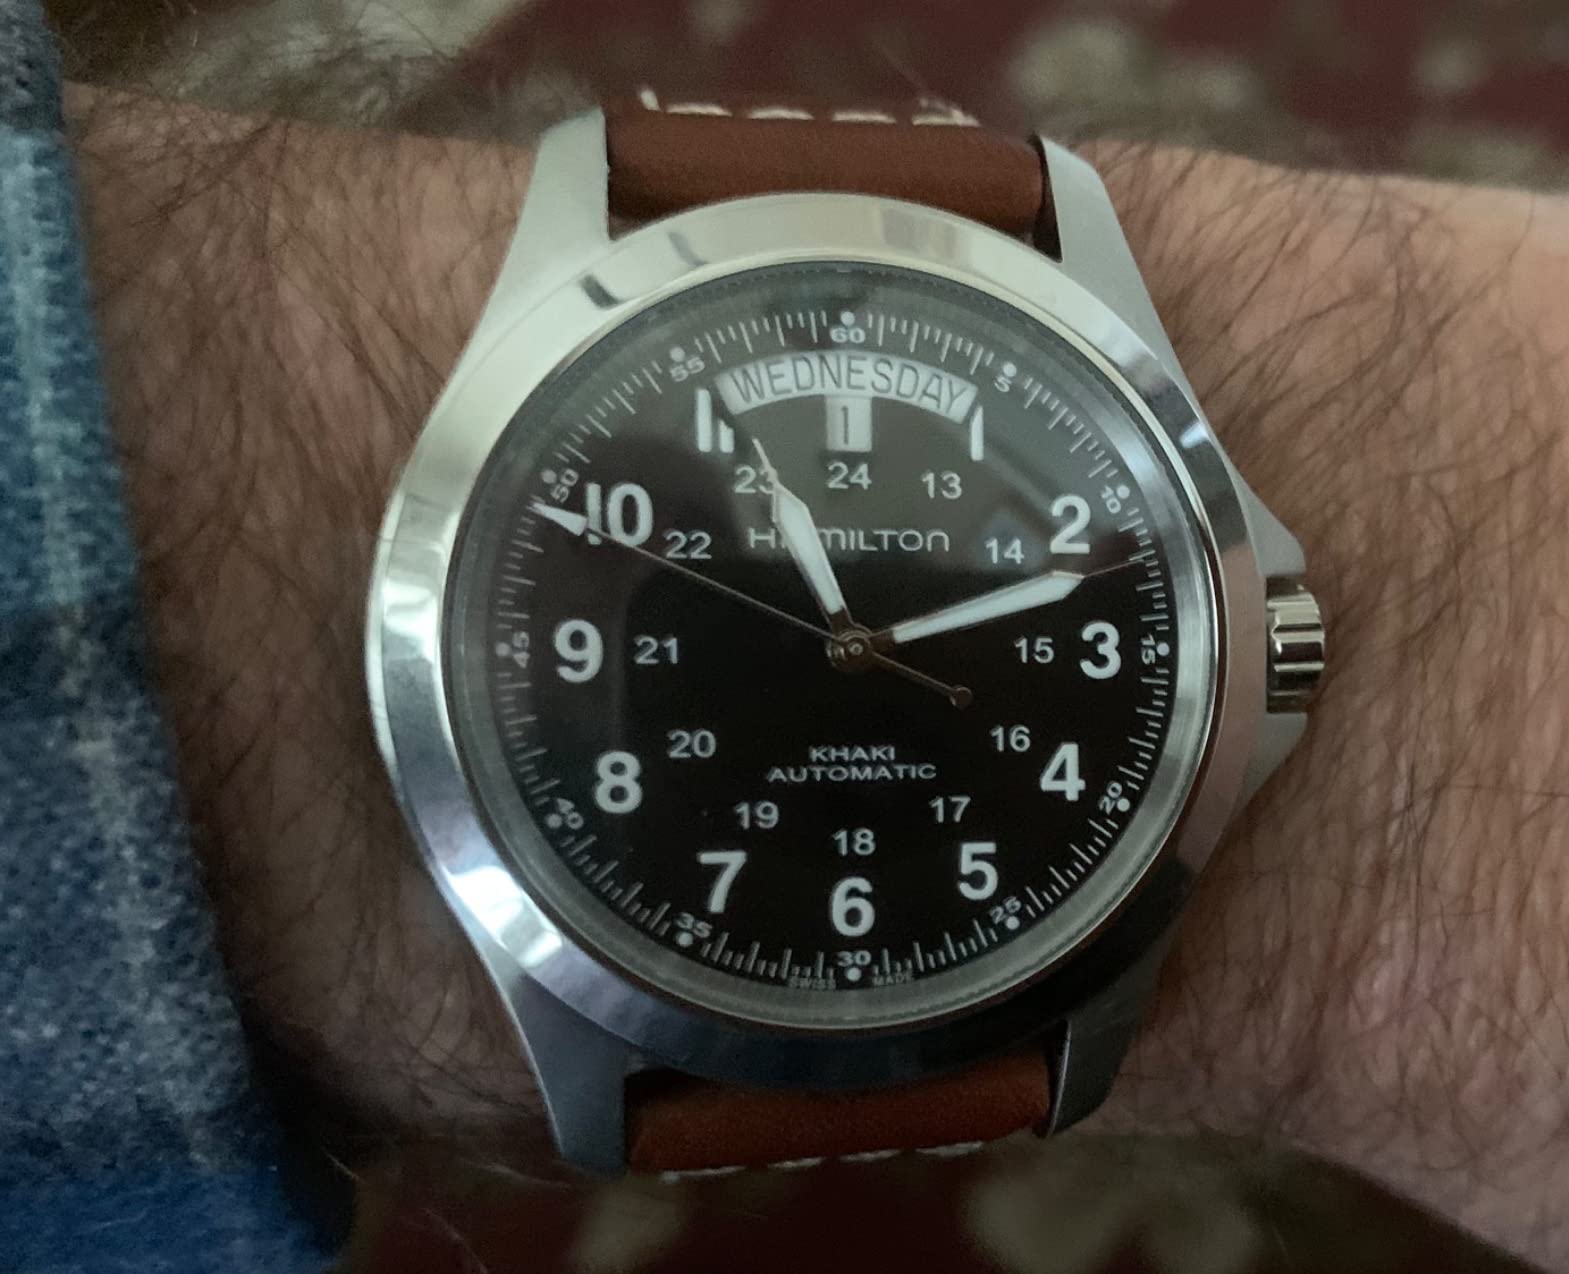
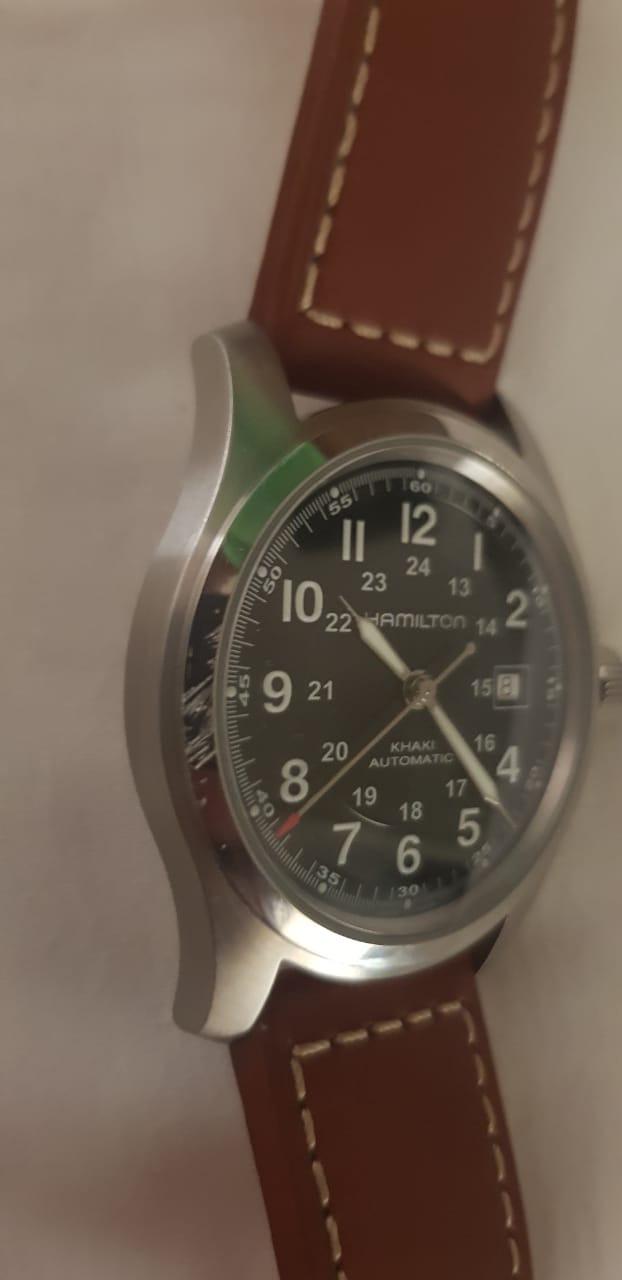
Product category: accessories_watch
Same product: no